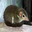
Label: shrew